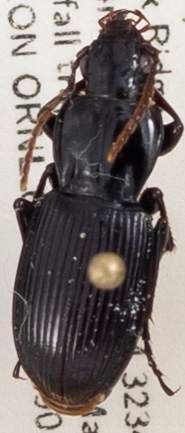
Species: Pterostichus tristis
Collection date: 2021-09-01
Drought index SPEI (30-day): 1.898
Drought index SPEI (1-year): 0.306
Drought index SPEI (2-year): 1.608